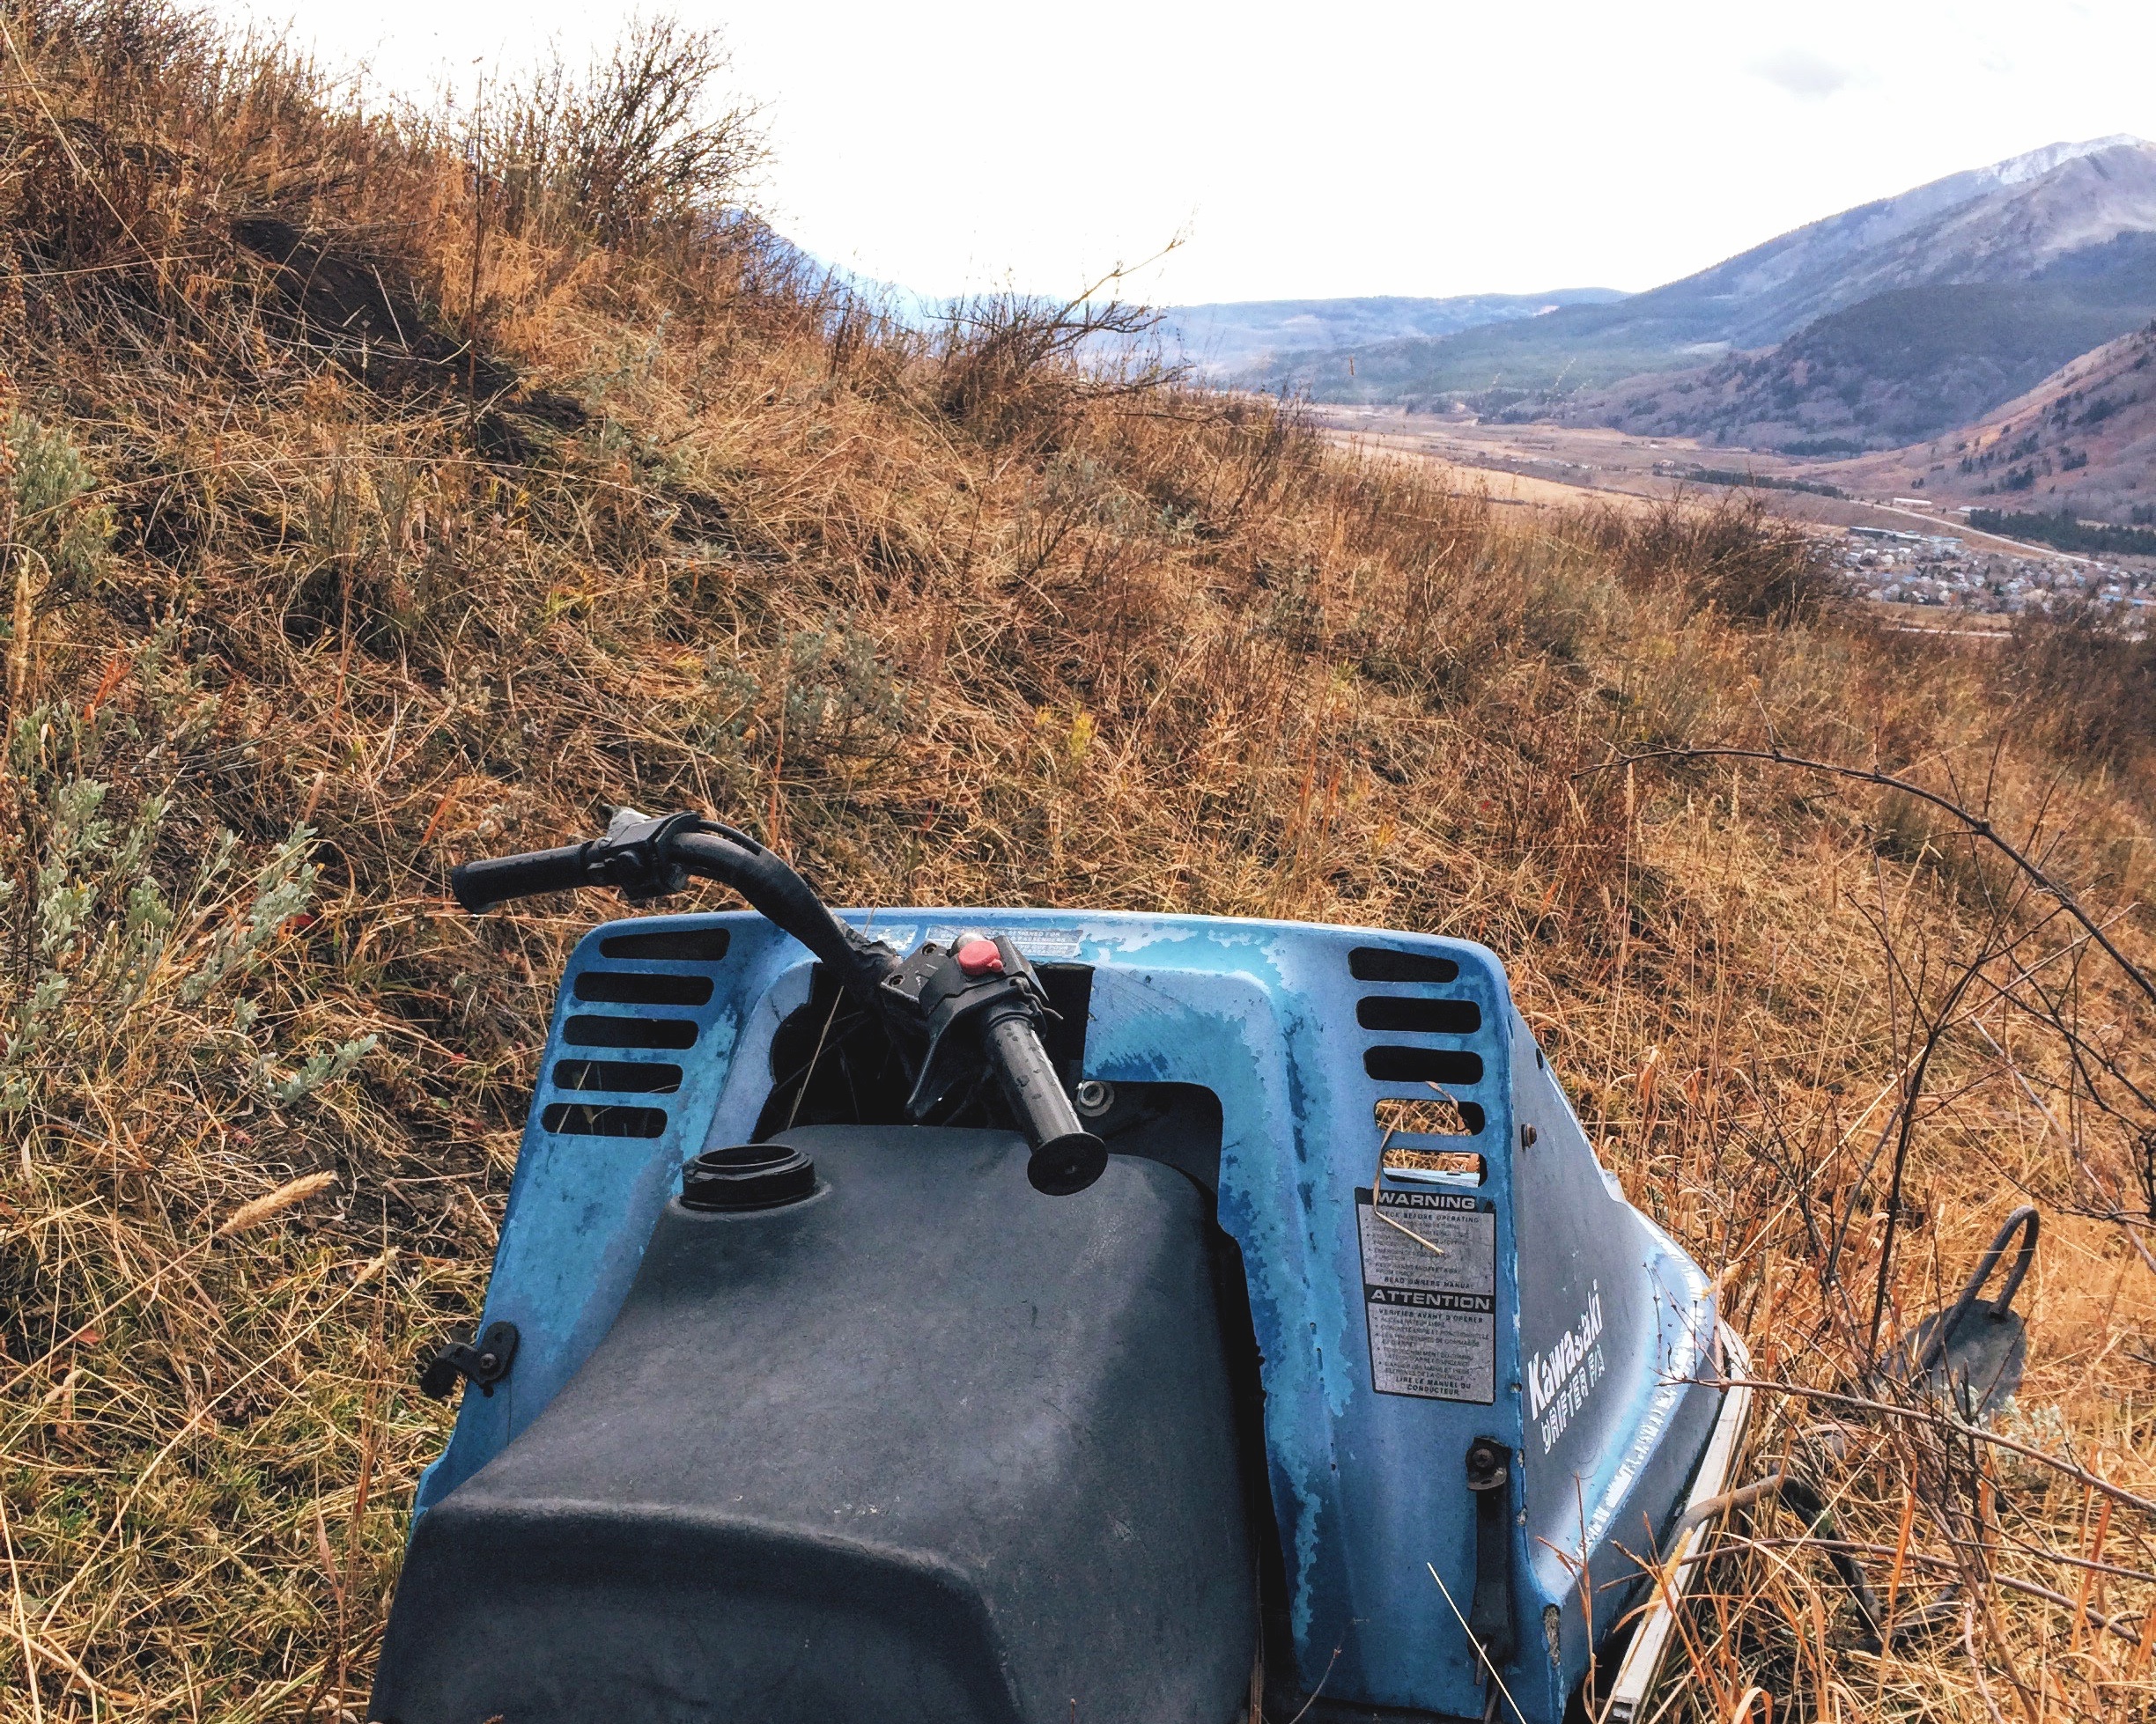
wilderness, mountain, trail, transport, soil, off roading